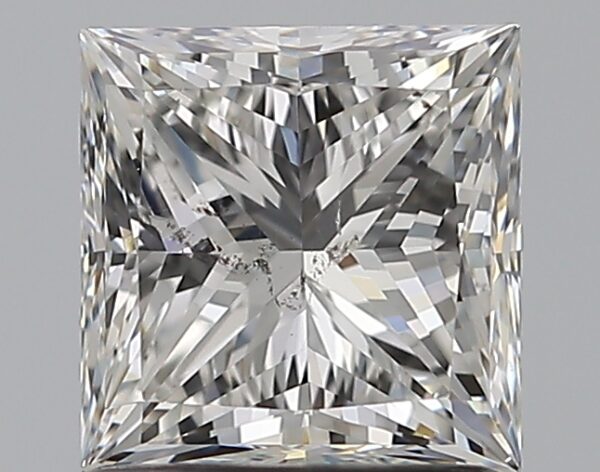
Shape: princess
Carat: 1.2
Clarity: SI2
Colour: G
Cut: EX
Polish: EX
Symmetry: VG
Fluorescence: F
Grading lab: GIA
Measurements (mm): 5.79 x 5.67 x 4.17